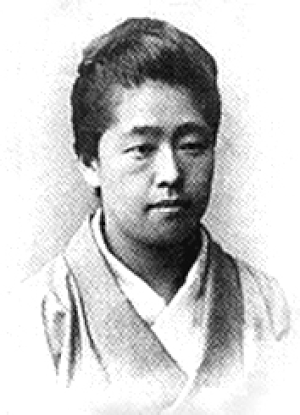
Une université pour femmes est une institution à vocation éducationnelle, exclusivement ou quasi exclusivement réservé aux femmes. Le sens du terme diffère significativement de pays en pays. Voir la liste d'universités pour femmes actuelles et historiques.